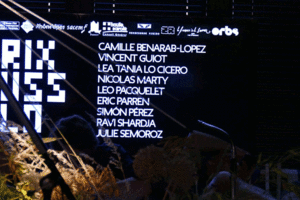
Sélection Prix Russolo 2016
Le Prix Russolo est une Récompense musicale en composition électroacoustique, créé en 1979 en hommage au peintre et compositeur italien Luigi Russolo, fondateur de la musique bruitiste.